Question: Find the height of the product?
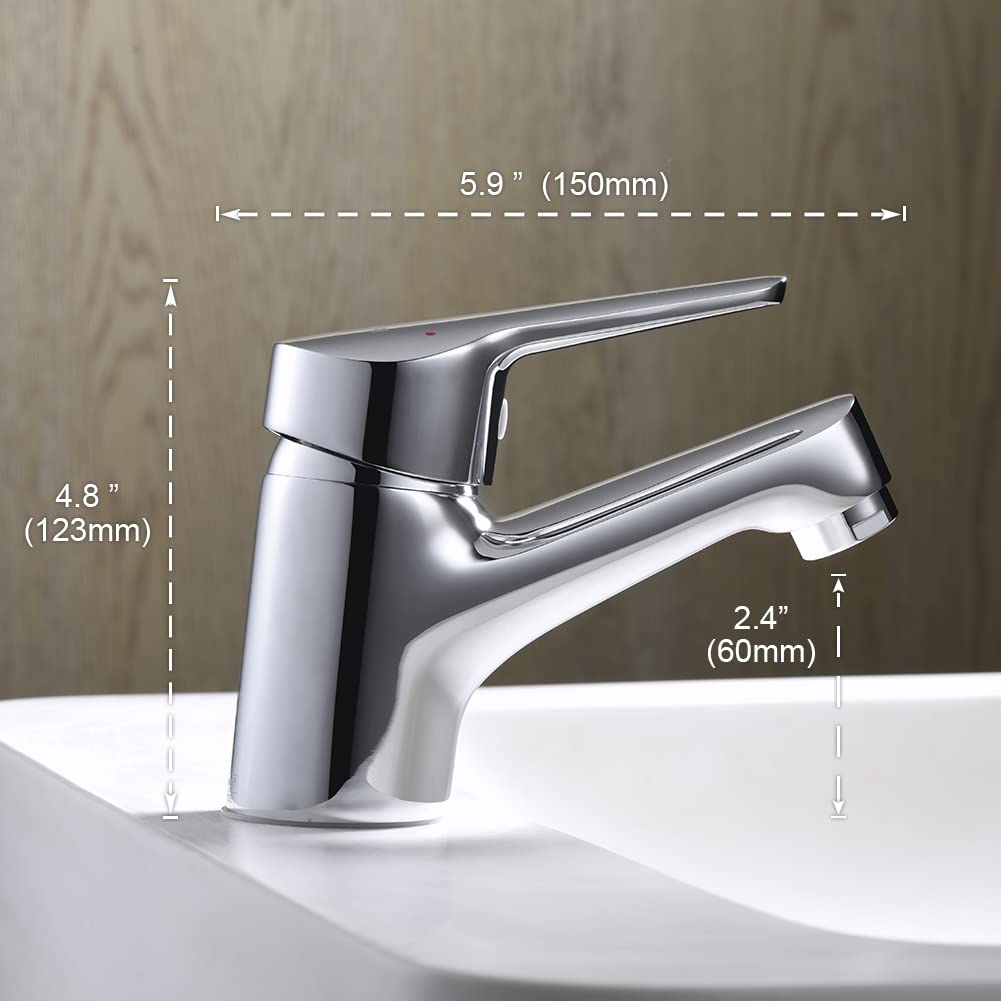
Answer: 4.8 inch